Mihalis Dafermos

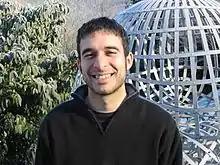
Dafermos in 2006

Mihalis Dafermos (Greek: Μιχάλης Δαφέρμος; born October 1976) is a Greek mathematician. He is Professor of Mathematics at Princeton University and holds the Lowndean Chair of Astronomy and Geometry at the University of Cambridge.